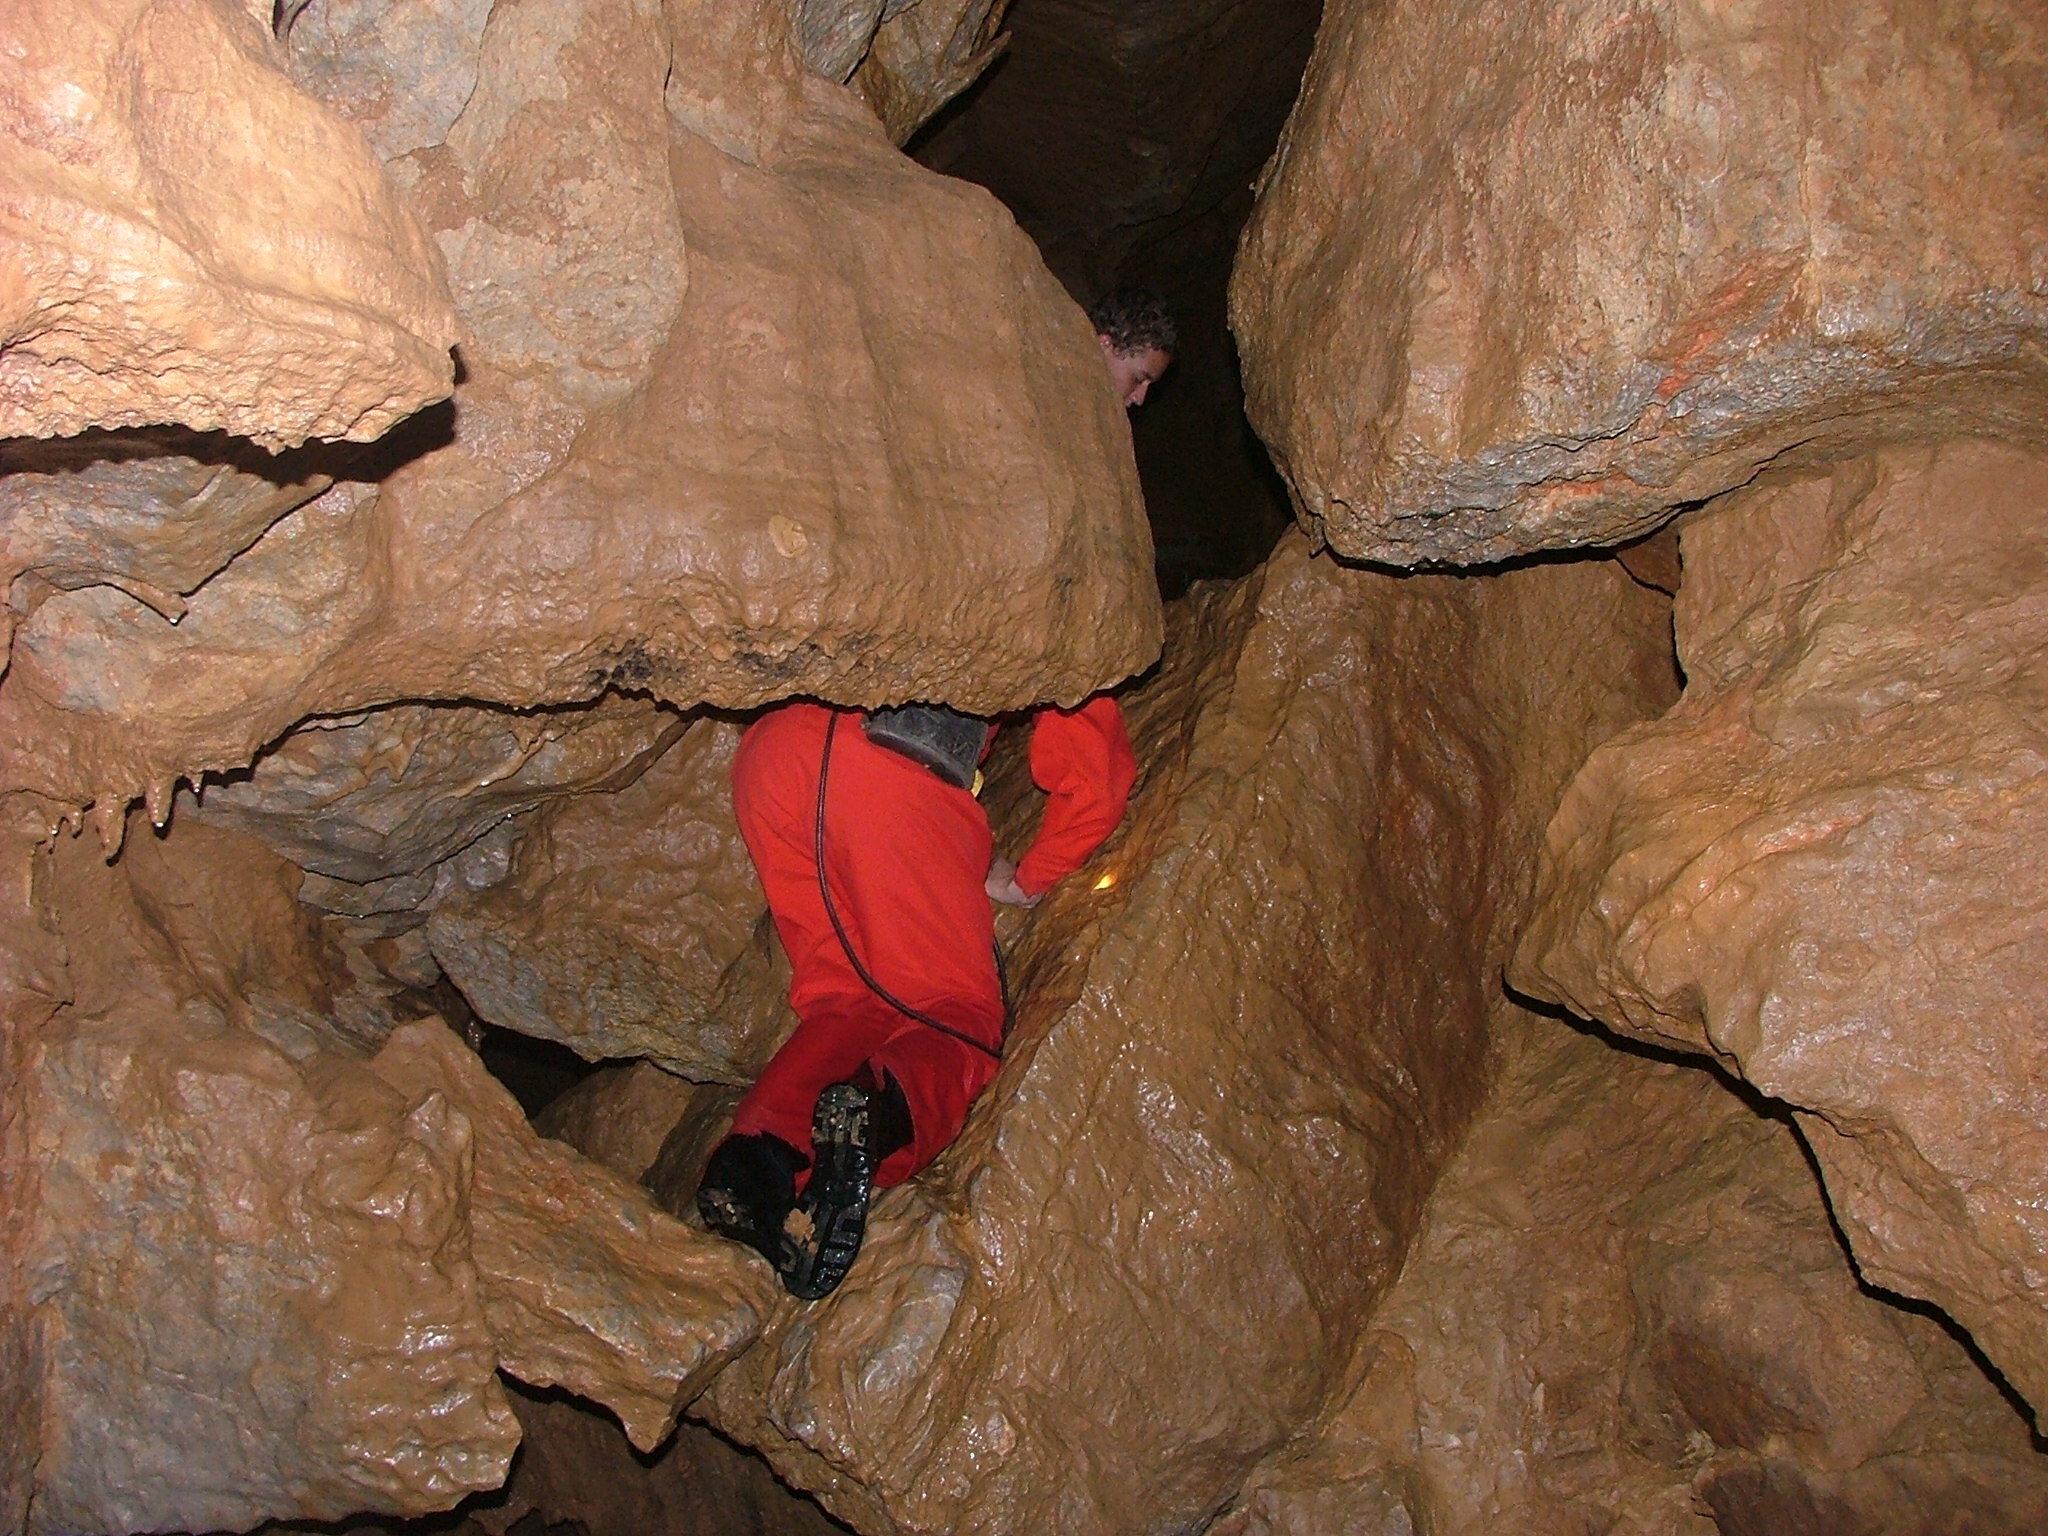
nature, formation, cave, stones, geology, hiding, caving, stalagmite, stalactite, landform, geographical feature, pit cave, speleothem, caver, aggtelek hills, peace cave